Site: brandenburg
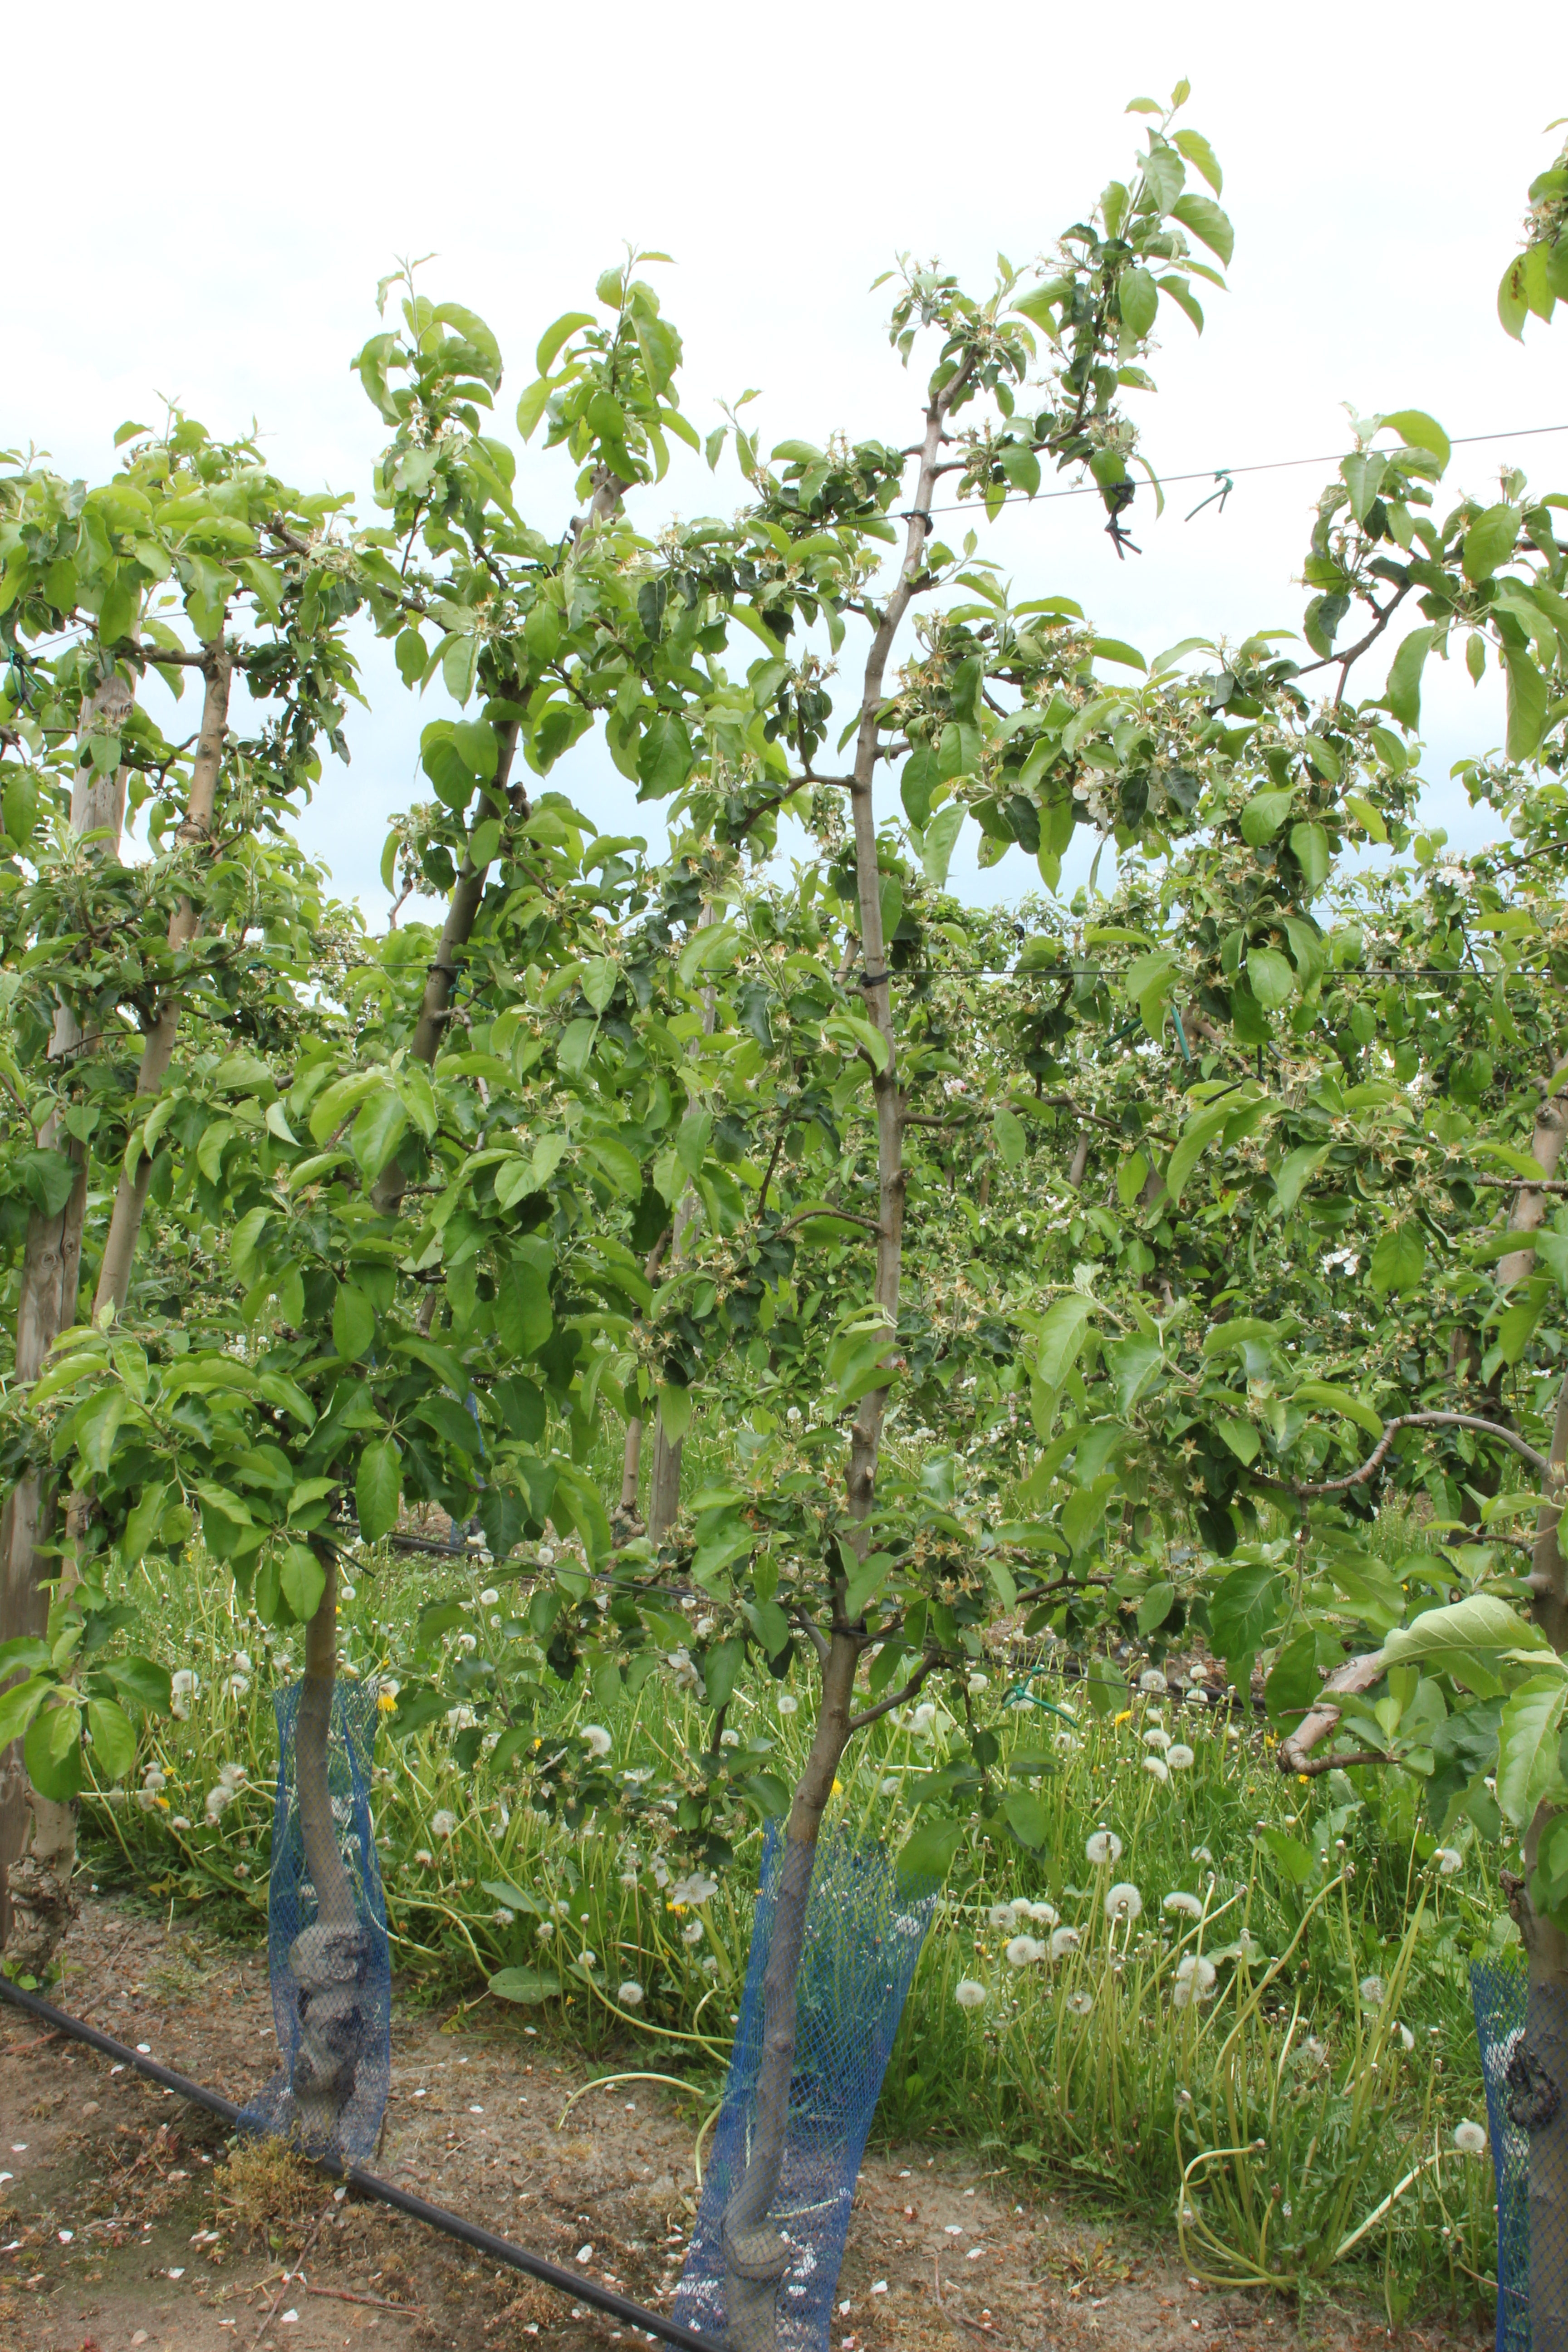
Growth stage (BBCH 67): Flowering